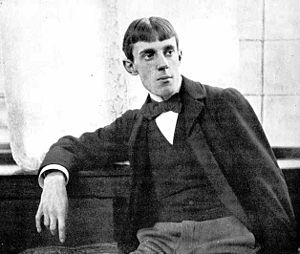
Aubrey Beardsley
Aubrey Vincent Beardsley var en engelsk illustrator og tegner.